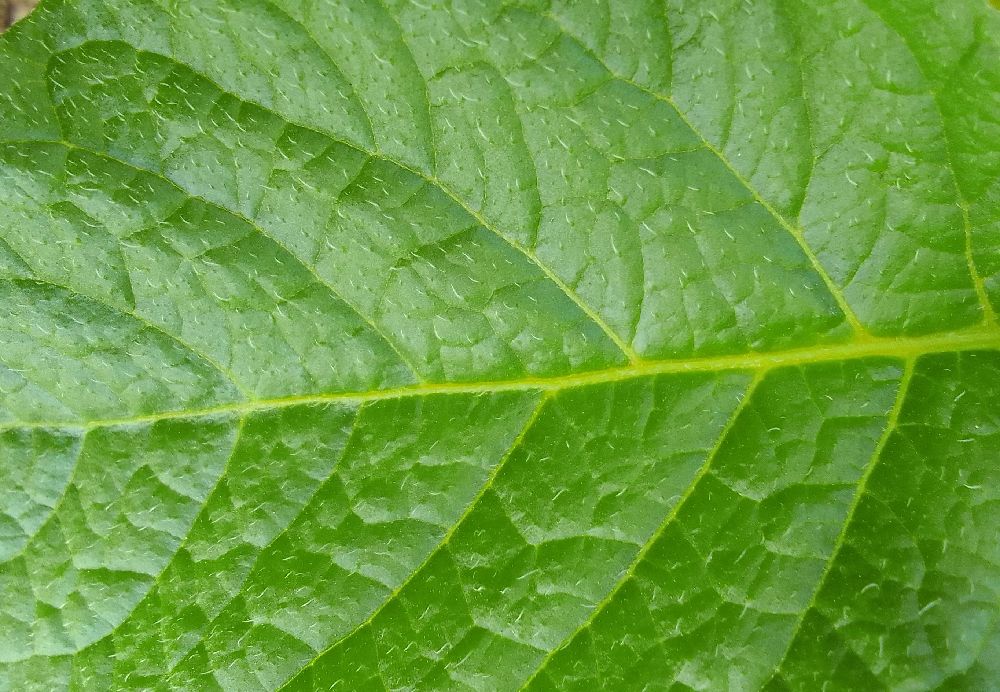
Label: Healthy